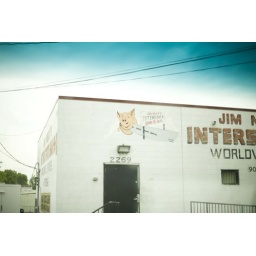
pig being stabben in the neck by the road